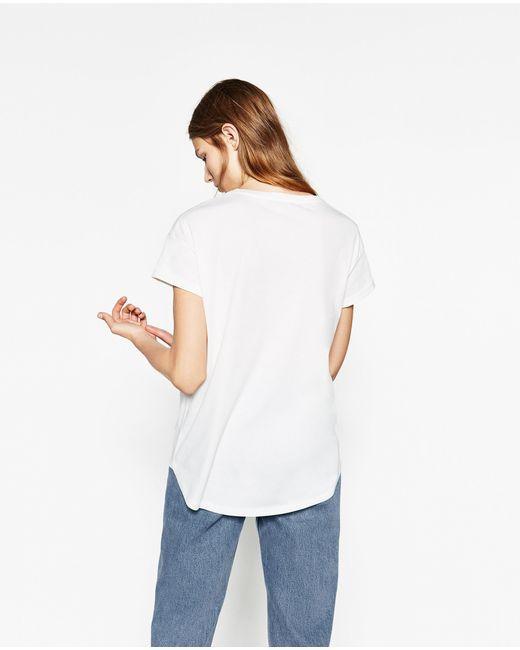
weißes Freizeithemd, Kurzarm, weiches Material